Phillip Danault

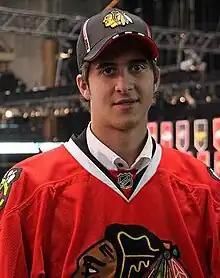
Danault after being selected by the Chicago Blackhawks during the 2011 NHL entry draft.

After attending the Blackhawks' 2013 training camp, Danault was re-assigned to the Rockford IceHogs for the 2013–14 season. While often playing on the IceHogs third-line, Danault recorded six goals and 20 assists in his rookie year.